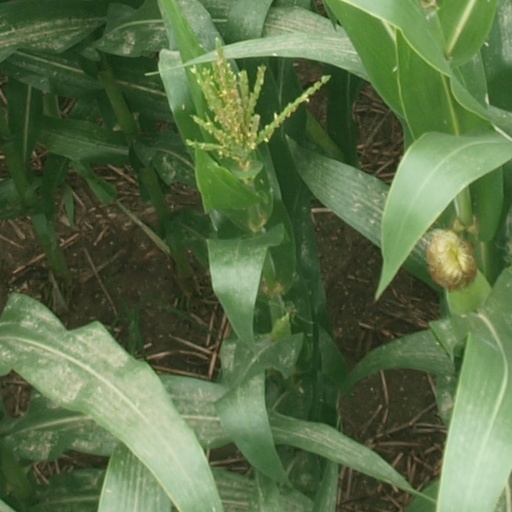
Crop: maize; corn